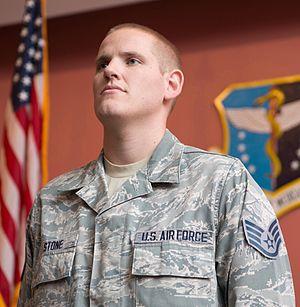
Spencer Stone est un acteur et écrivain américano-français, ancien sergent de l'United States Air Force. En août 2015, avec Anthony Sadler et Aleksander Skarlatos, il neutralise un homme armé dans un train vers Paris. Cet acte vaut à Stone des honneurs dans son pays et à l'étranger : François Hollande, alors président de la France, lui décerne la Légion d'honneur et la médaille d'Arras ; Stone reçoit l'Airman's Medal et le Purple Heart.